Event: Nepal Earthquake
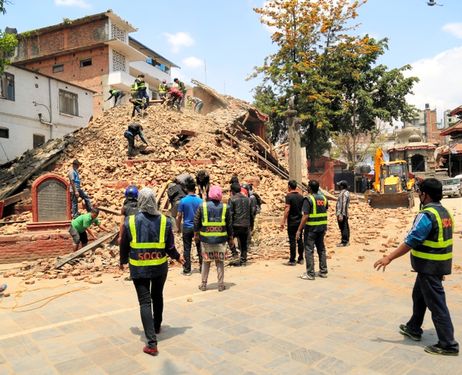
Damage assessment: damage